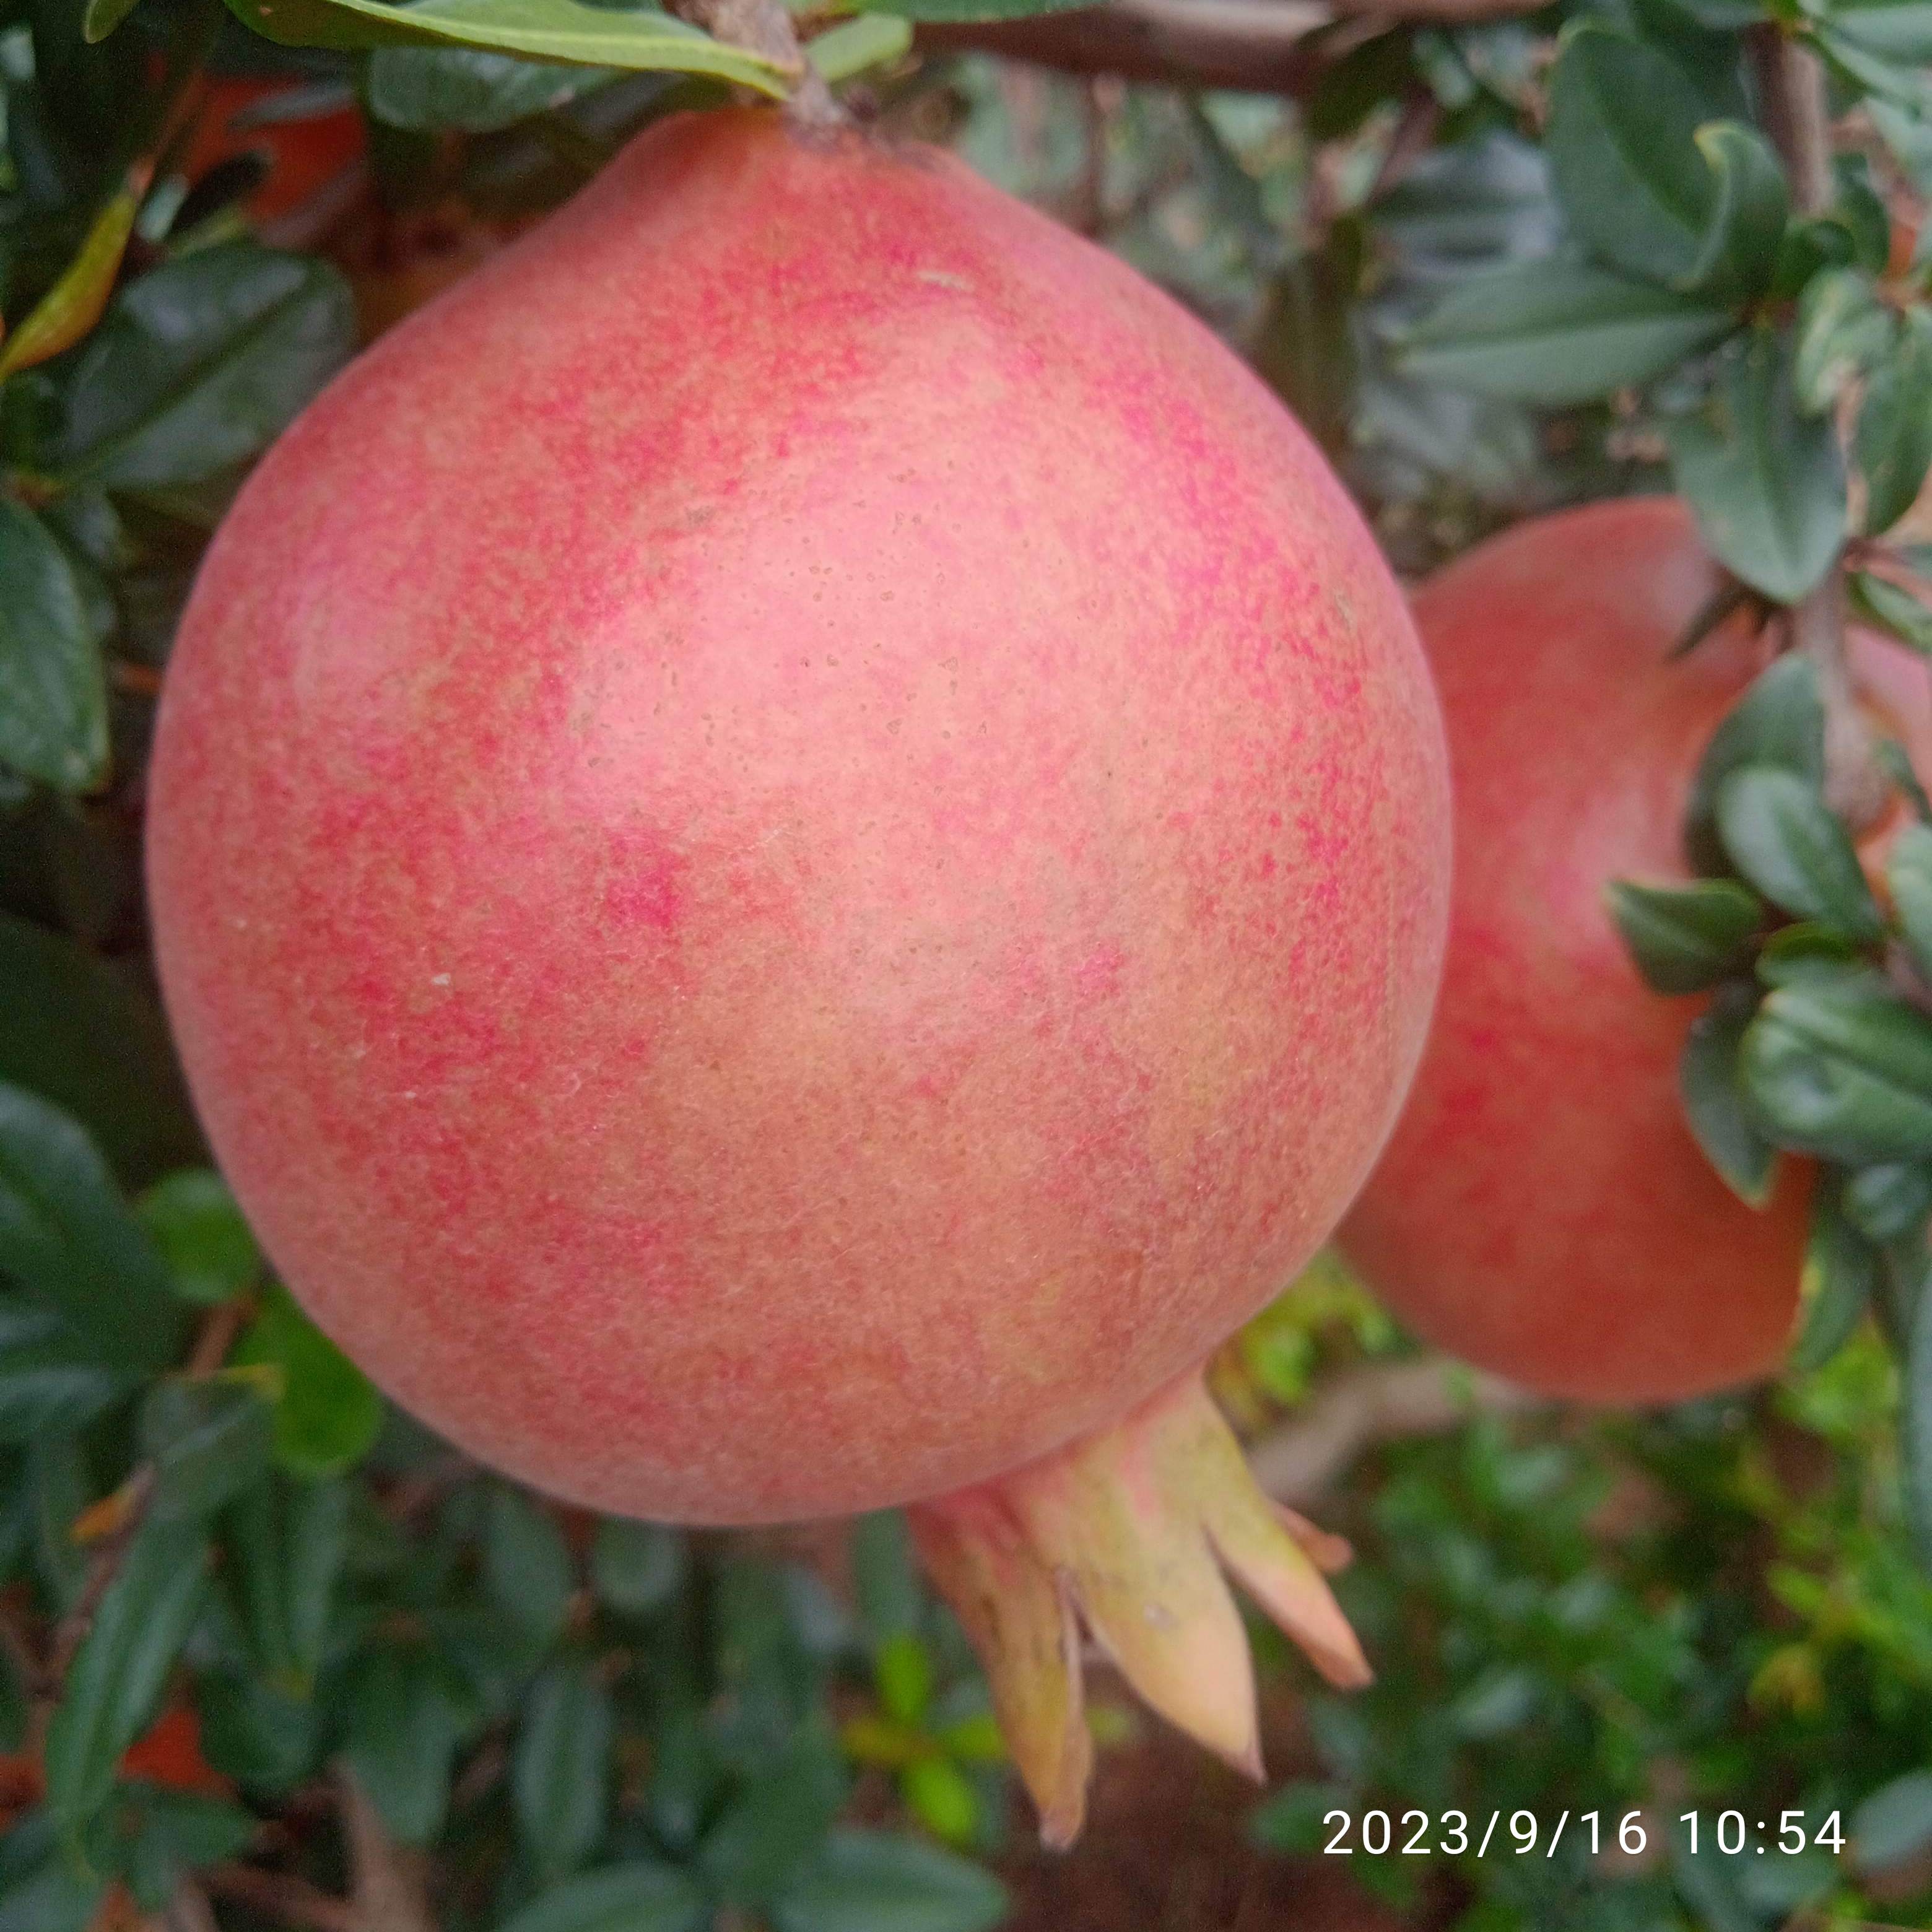
Label: Healthy